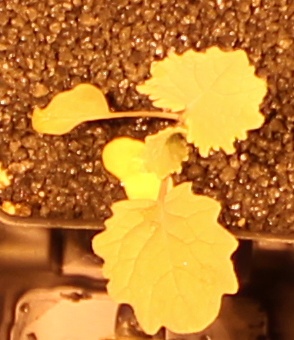
Label: Canola